Wilhelm Foerster Observatory

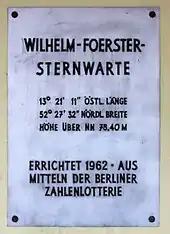
Memorial plaque at the house Munsterdamm 86, in Berlin-Steglitz

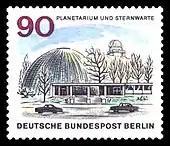
Special postage stamp of 1965

On October 15, 1947, Hans Mühle and Hans Rechlin founded the Wilhelm Foerster Institute (Berlin South Observatory). The official founding is considered to be the granting of the trade license by the Allied Commandant's Office. The naming "Wilhelm-Foerster-Institut" goes back to Richard Sommer. He was a student of Wilhelm Foerster and long-time director of the planetarium at Berlin Zoologischer Garten station and at the Archenhold Observatory in Berlin-Treptow.